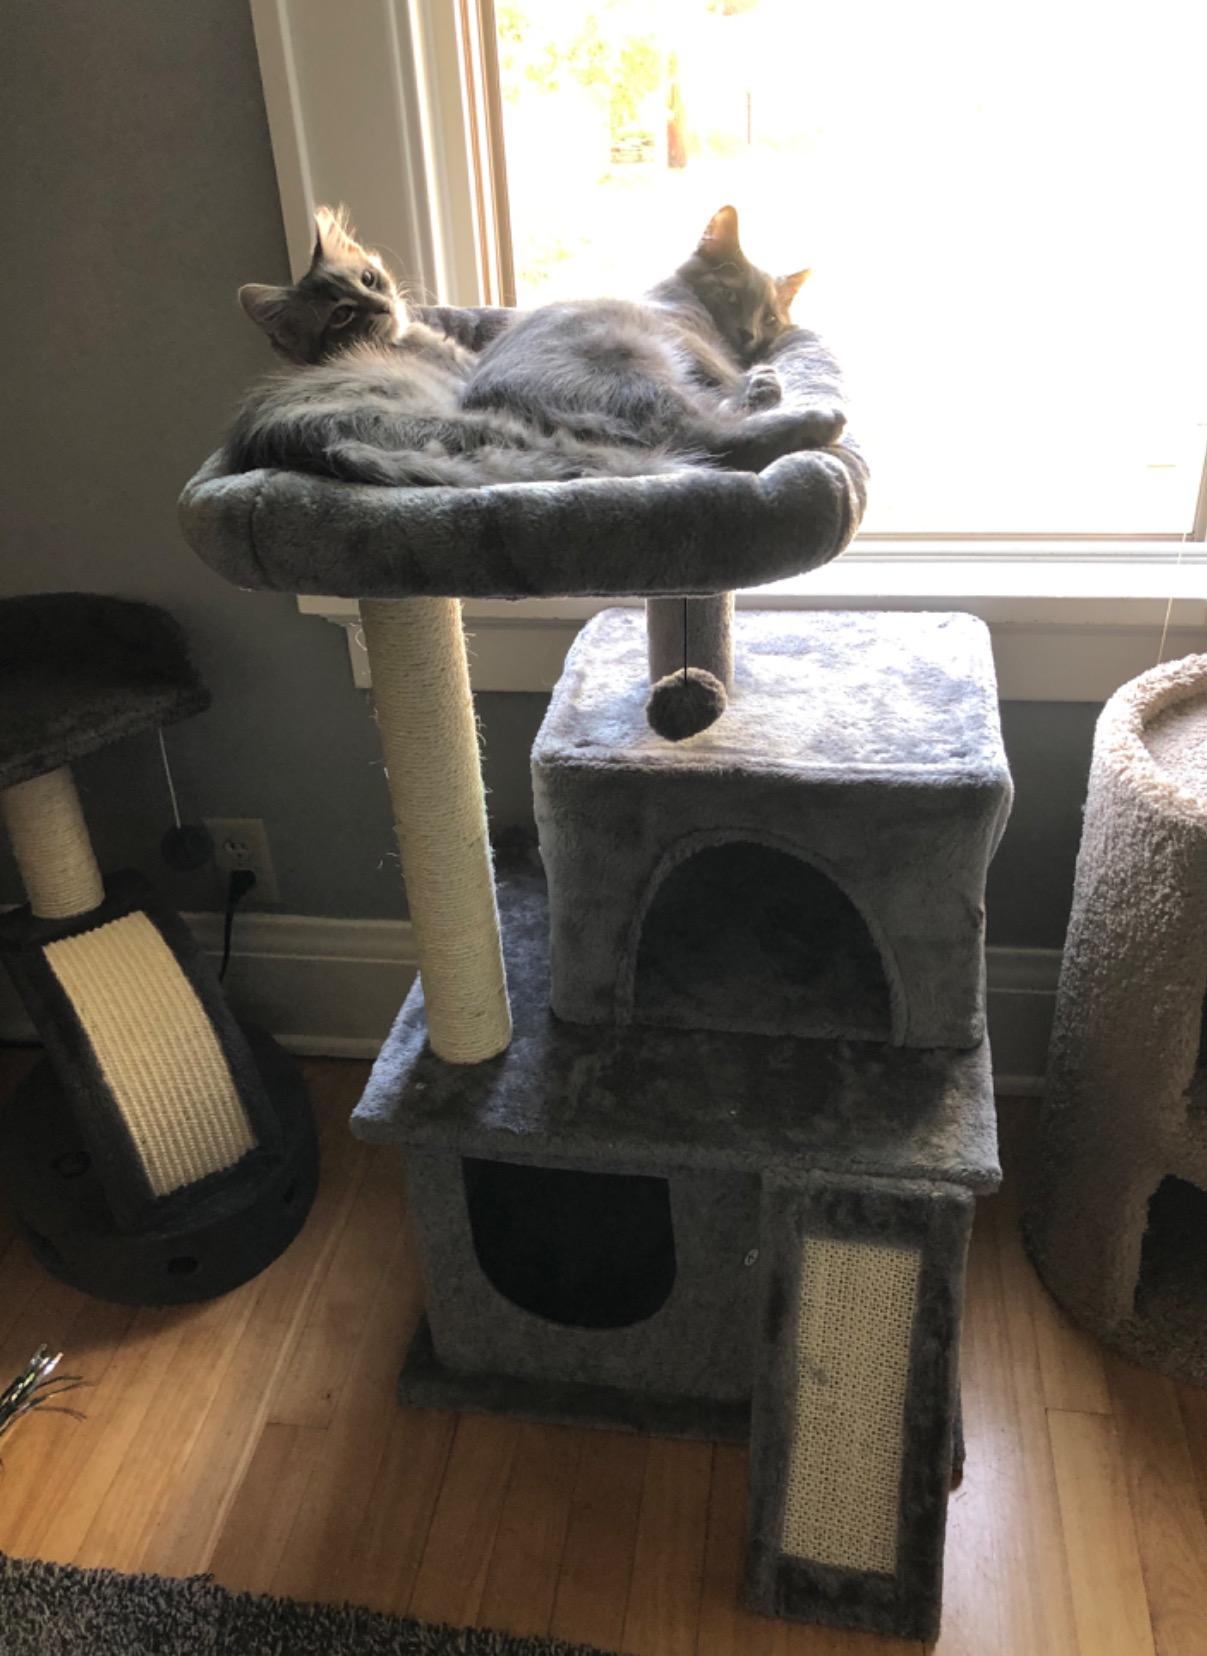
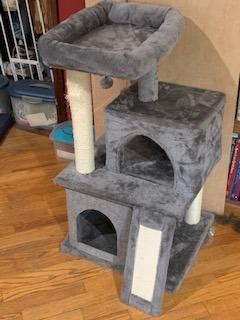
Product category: items_cat tree
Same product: yes